List of Luther characters

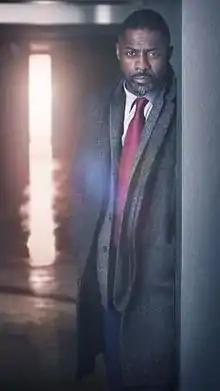

This is a list of fictional characters in the British psychological crime drama television series "Luther", its international remakes and .